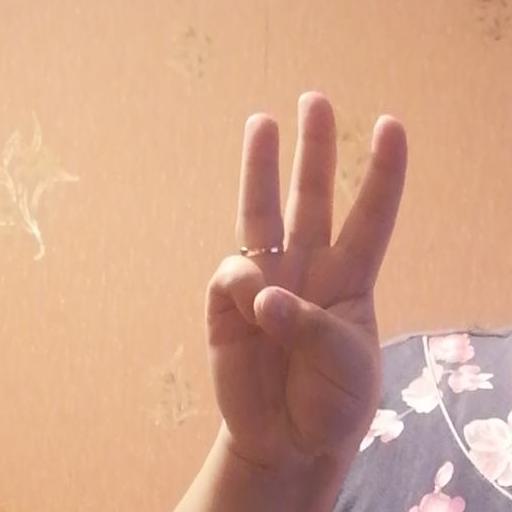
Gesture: three